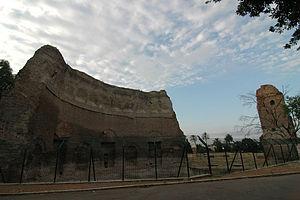
Les thermes de Trajan sont des bains publics de Rome situés sur la partie méridionale de la colline de l'Oppius, au nord-est des thermes de Titus, recouvrant les fondations et vestiges de la Domus Aurea de Néron. Ils sont situés à la périphérie des quartiers les plus développés, mais à l'intérieur de l'enceinte délimitée par la muraille Servienne.